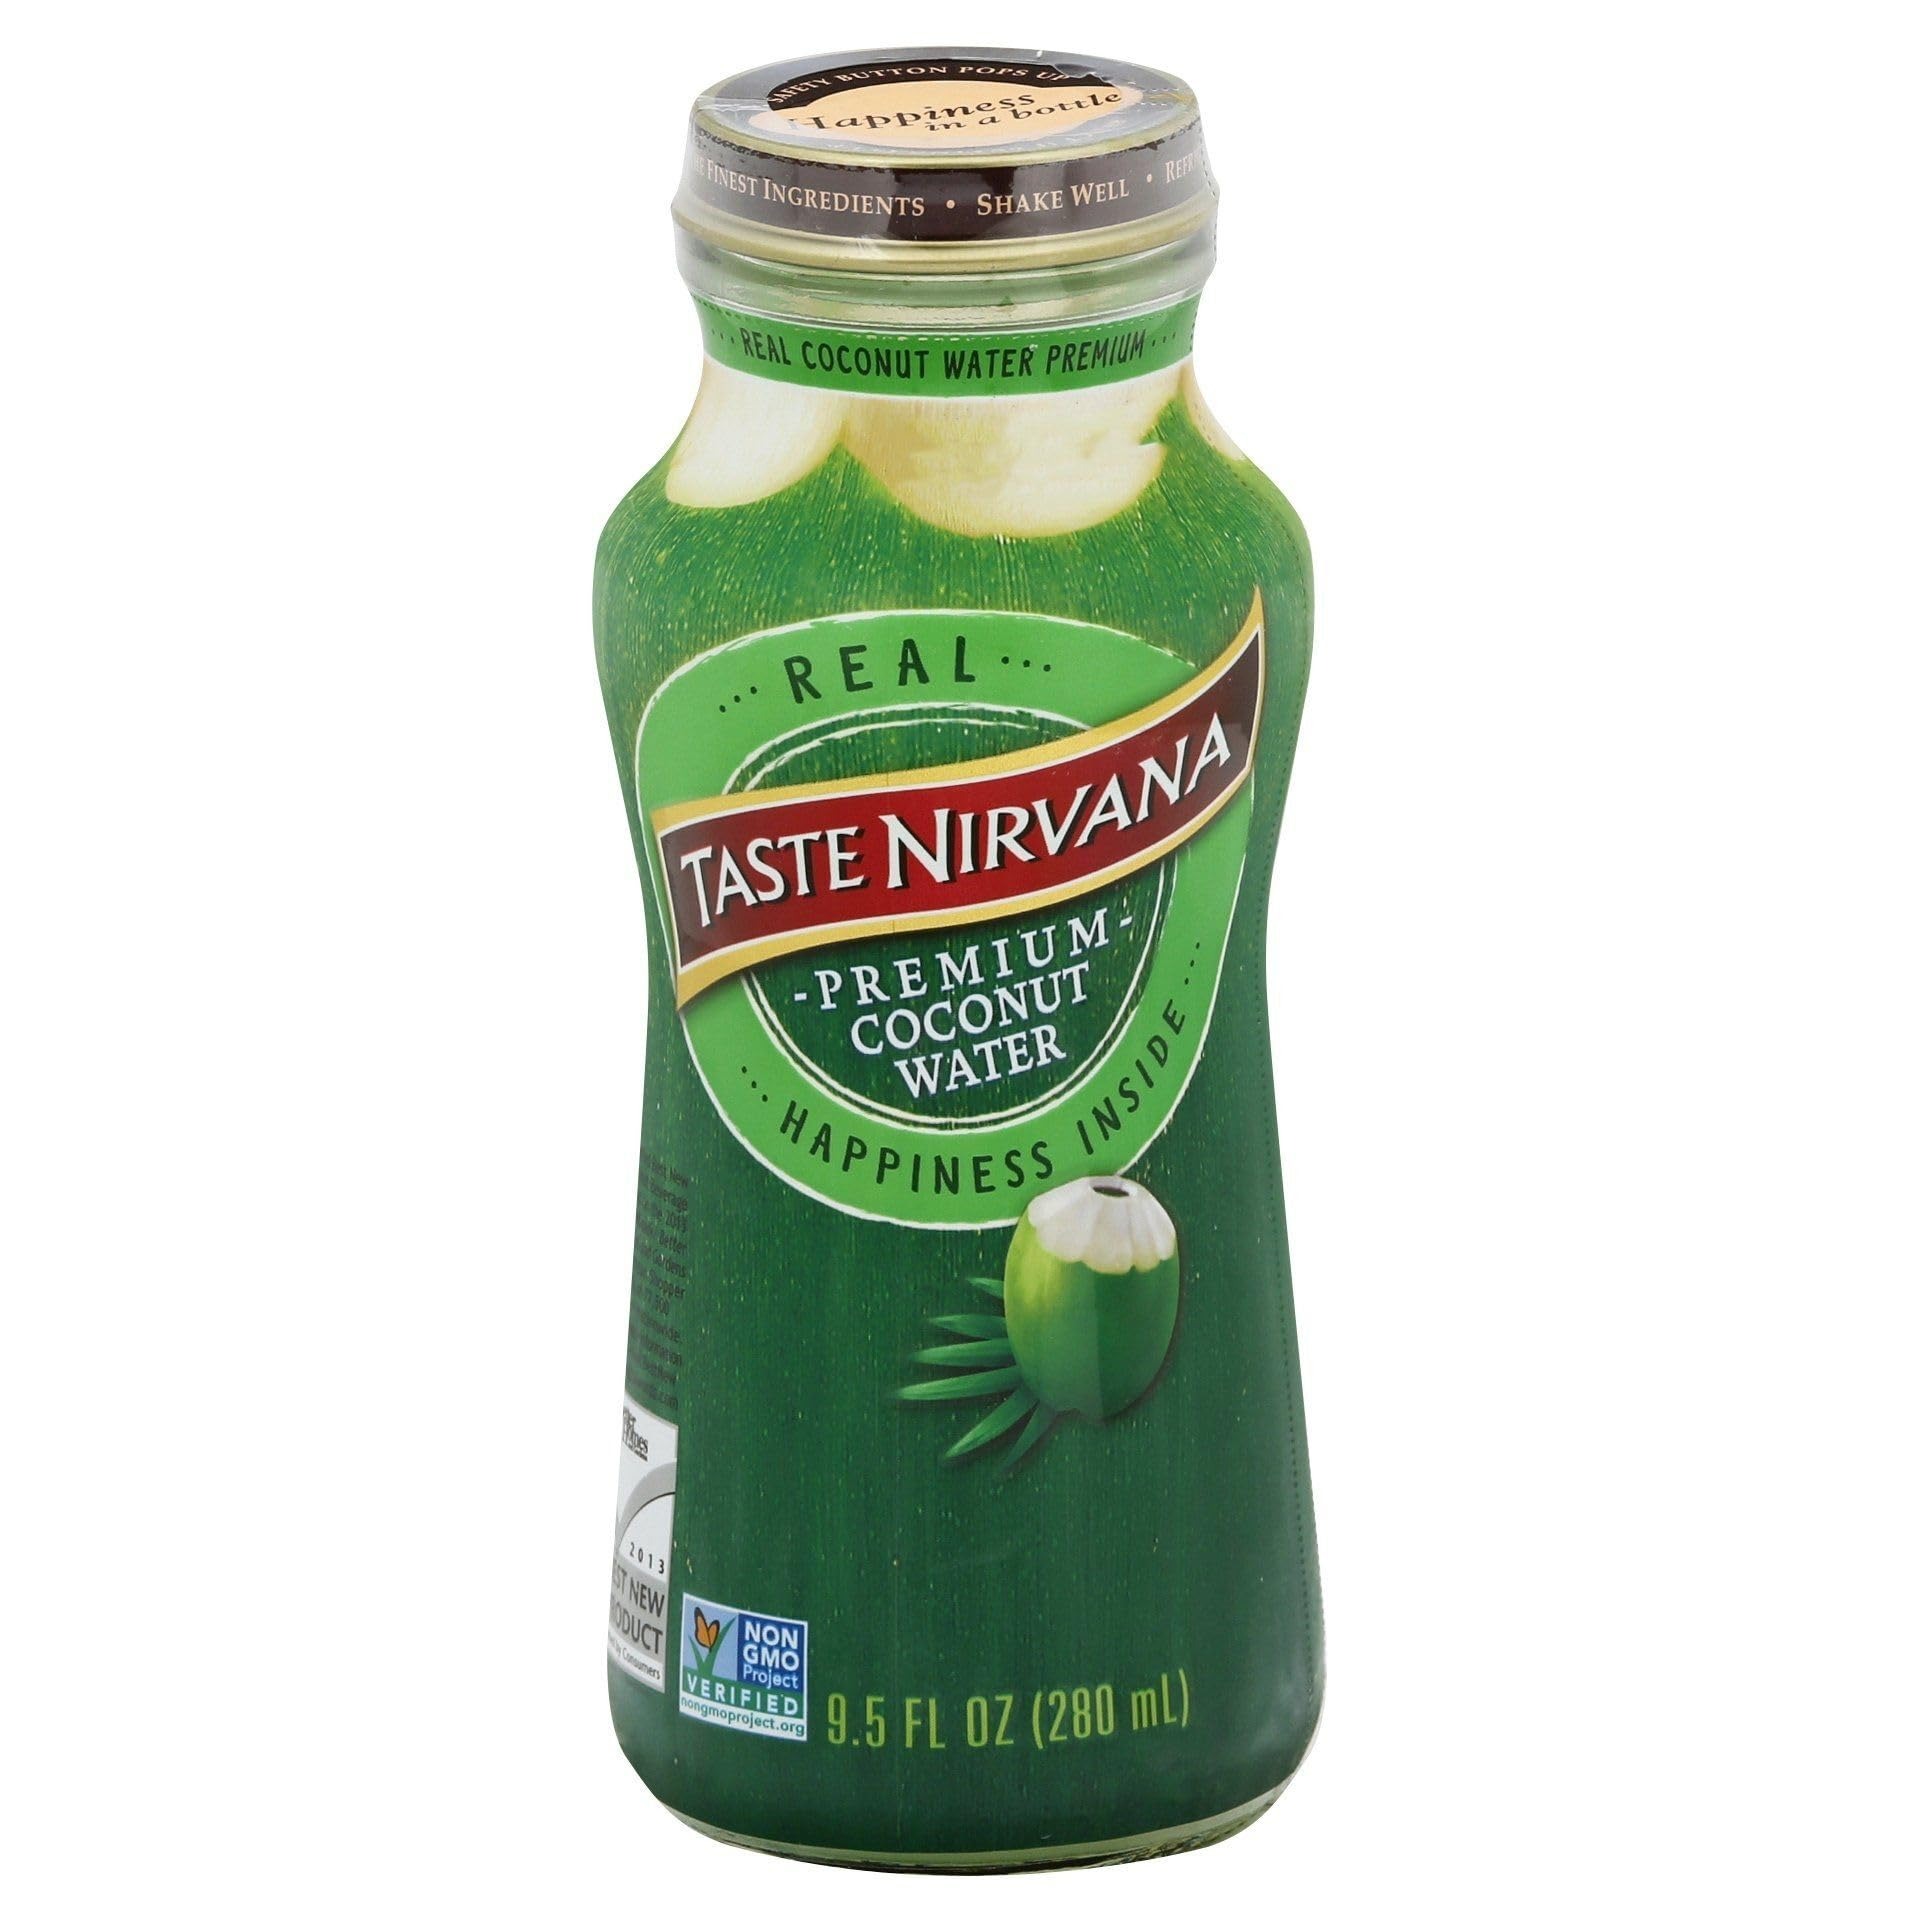
Item Name: Taste Nirvana Coconut Water - 9.5 oz
Bullet Point: Bottle deposit fees may be included in this product?????s price.
Product Description: Non-GMO
Value: 9.5
Unit: Fl Oz

Price: 8.56